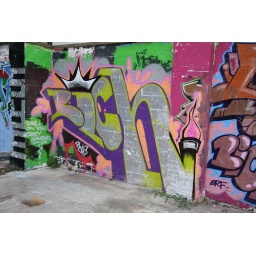
Grafitti on a wall on waste ground near Botoloh Street Norwich England; Taken 7th September 2009.